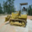
Label: tractor